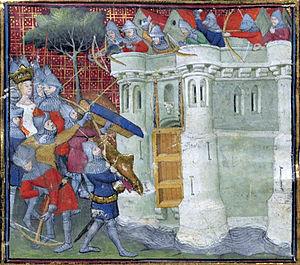
Siège de Bristol in 1326 by Queen Isabella where Edward II, his counselors and favorites (the Despensers) have taken up refuge. (Panel 4 of BnF MS fr 2663 f.6r) (1326)
Isabelle de France est la seule fille parmi les enfants survivants du roi de France Philippe IV le Bel et de son épouse Jeanne Iʳᵉ, reine de Navarre. Elle est reine en tant qu'épouse d'Édouard II, roi d'Angleterre. La reine Isabelle est connue à son époque pour sa beauté, son habileté diplomatique et son intelligence. Elle n'a cependant jamais été surnommée la « Louve de France » par ses contemporains.
Hugues le Despenser, 1ᵉʳ baron le Despenser et 1ᵉʳ comte de Winchester, aussi connu sous le nom de Despenser l'Aîné, est un noble et courtisan anglais. Il est le favori du roi d'Angleterre Édouard II, tout comme son propre fils Hugues le Jeune. Accusé d'avoir encouragé l'administration corrompue et criminelle de son fils, Despenser l'Aîné est exécuté.
Entre le 18 et 26 octobre 1326, la reine Isabelle de France et son amant Roger Mortimer assiègent Bristol dans le cadre de leur invasion de l'Angleterre.
L'histoire des femmes au Moyen Âge est incomplète, puisque dans l'histoire, la plupart des textes sont écrits par des hommes et les femmes sont très peu évoquées. Plus nous remontons dans le passé, plus les informations sur les femmes sont partielles.